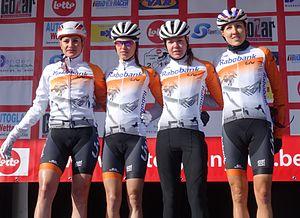
Reportage réalisé le mercredi 4 mars à l'occasion du départ du Samyn des Dames 2015 et du Samyn 2015 à Quaregnon, Belgique.